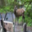
Label: deer